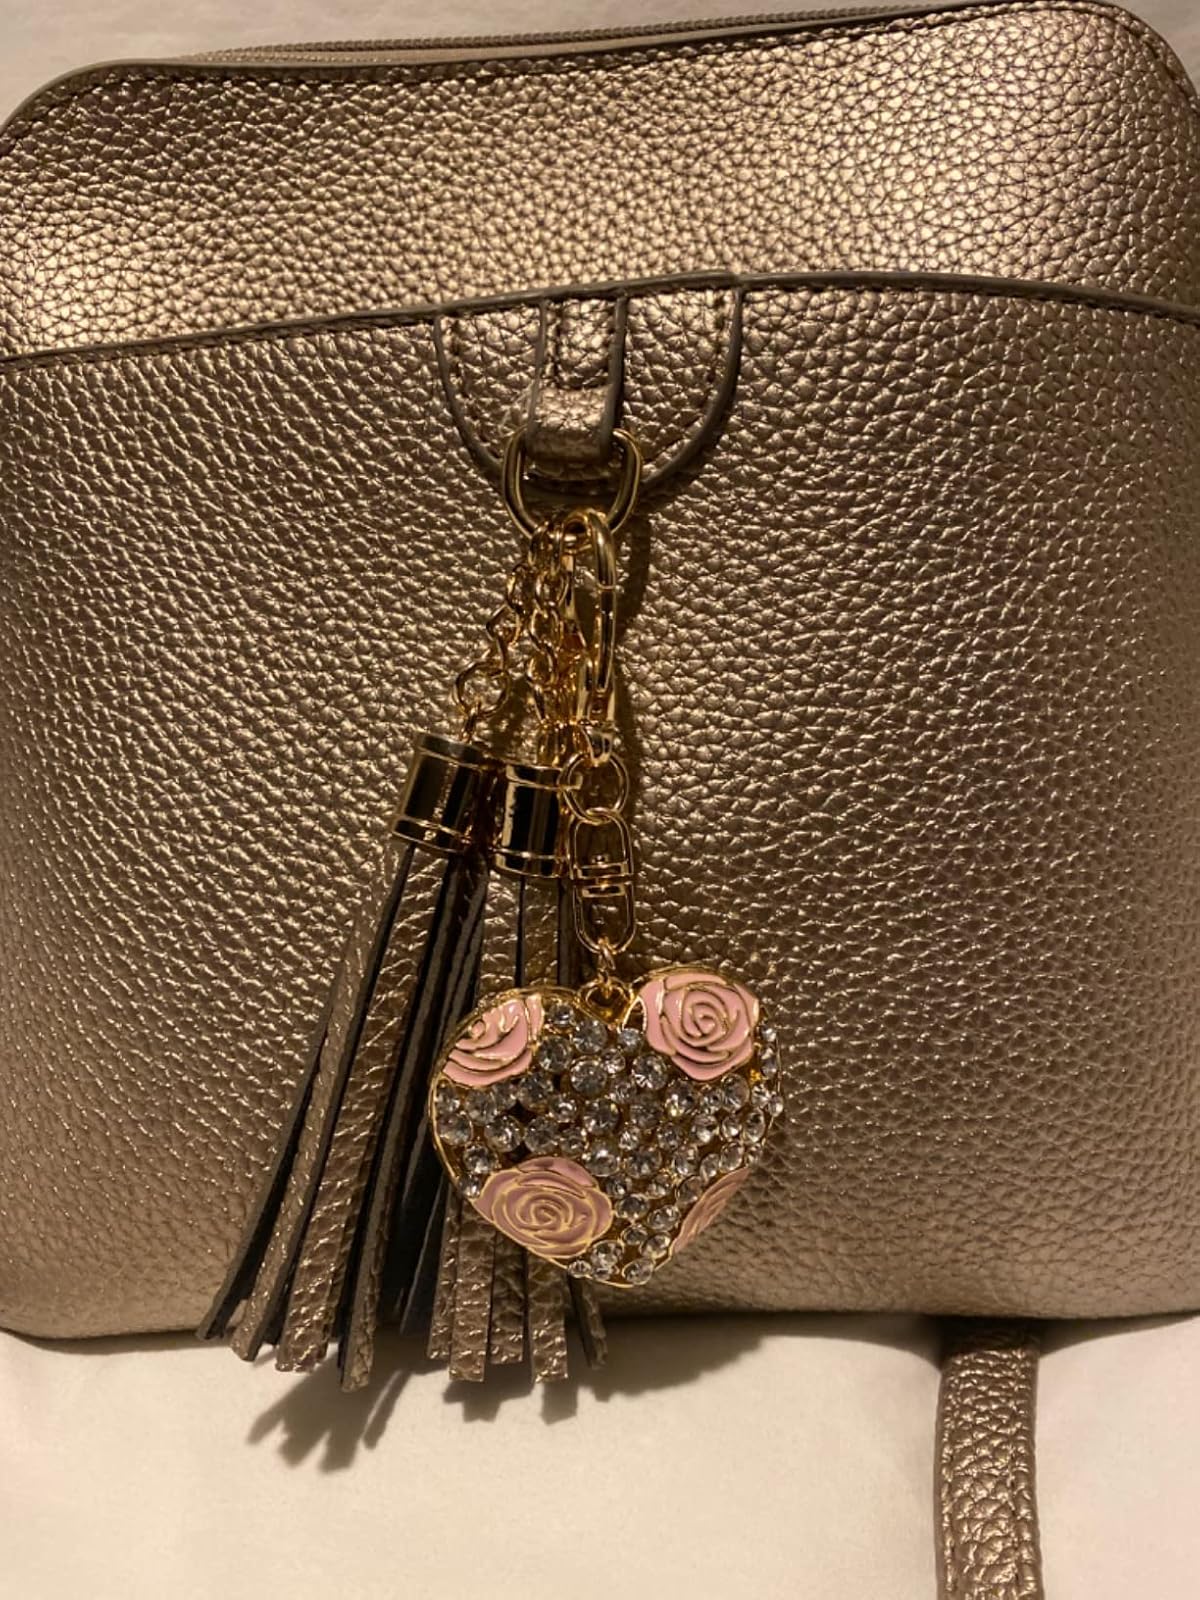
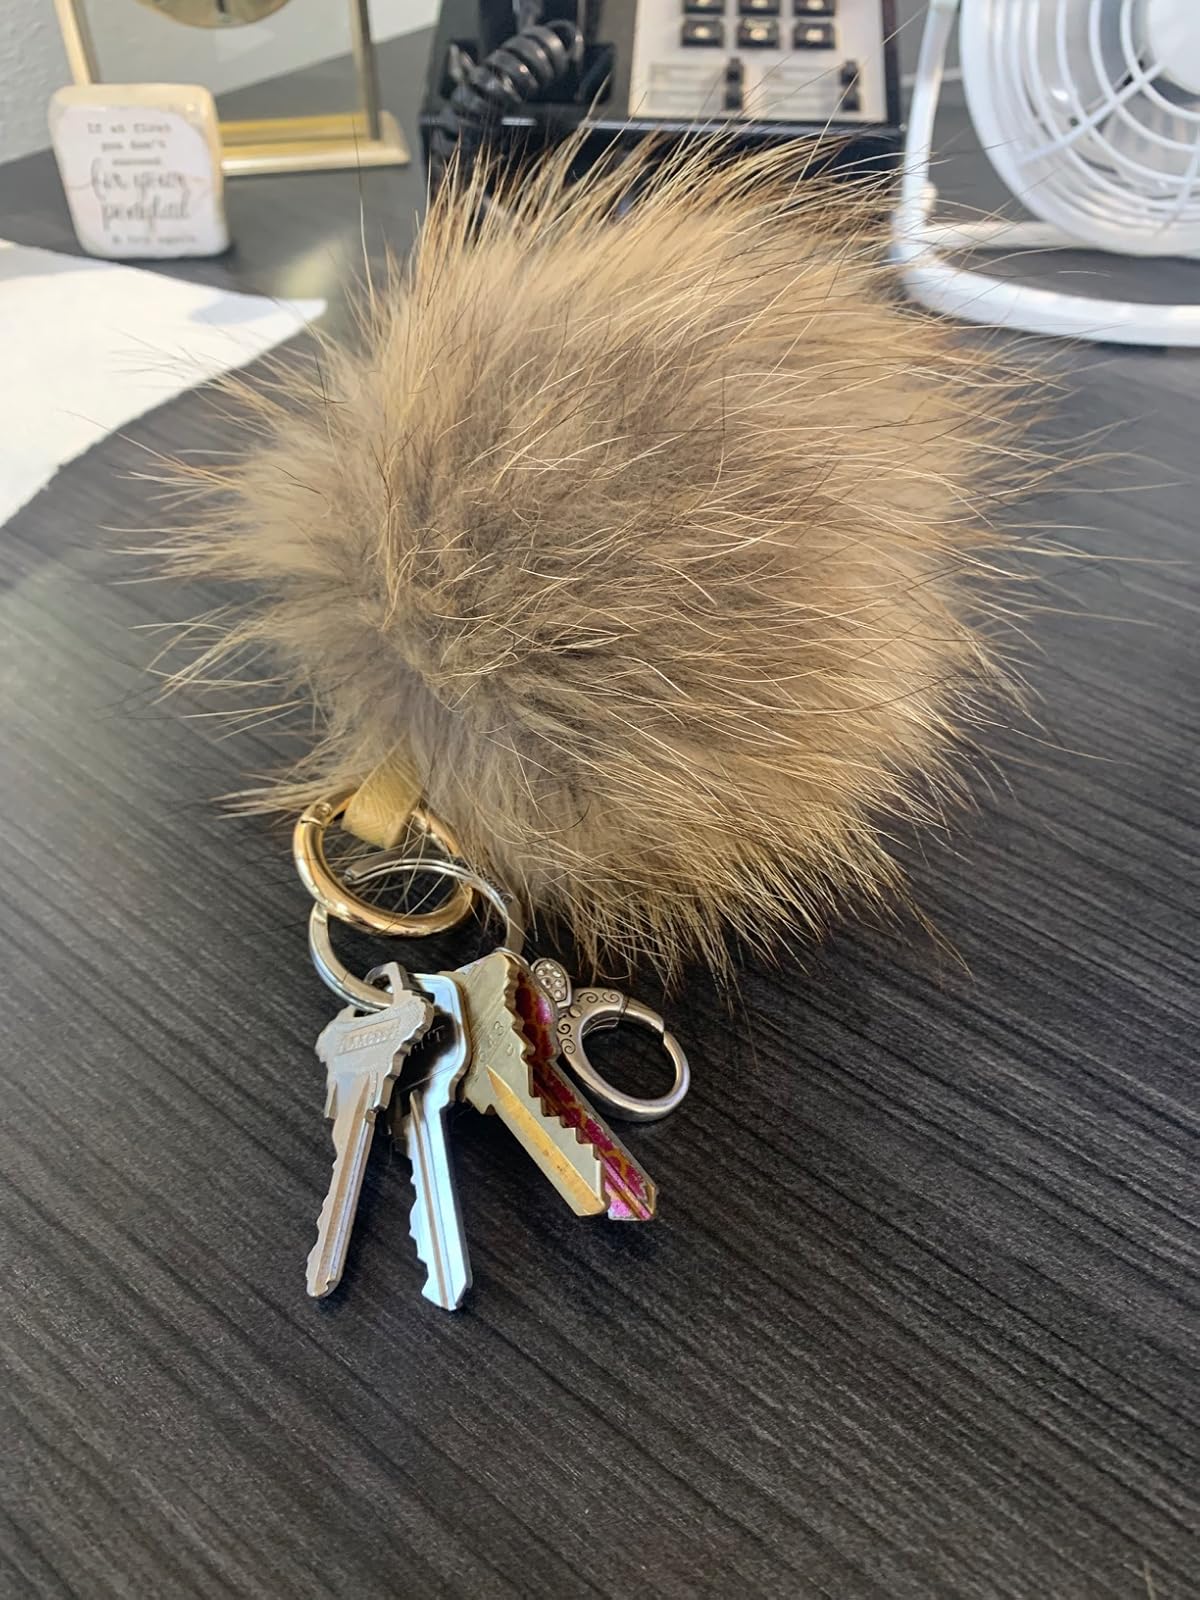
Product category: accessories_keychain
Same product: no